2/12th Commando Squadron (Australia)

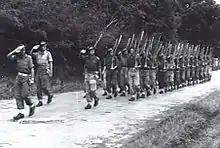
2/12th Commando Squadron takes part in the victory parade on Sarawak, September 1945.

The 2/12th Commando Squadron was a commando unit raised by the Australian Army for service in World War II. Raised in 1944 following a re-organisation of Australia's military forces, the unit participated in the Borneo campaign in 1945 but played only a limited role before hostilities ended. Following the end of the war, the squadron returned to Australia and was disbanded in early 1946.